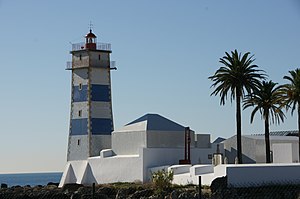
Cascais Kommune
Santa Marta-fyrtårnet
Cascais Kommune er en kommune i distriktet Lissabon, Portugal. Hovedbyen er Cascais, og kommunen har et areal 97,4 km² og et indbyggertal på 205.117 pr. 2011. Ti år før var indbyggertallet på 170.683, hvilket gør kommunen til en af de hastigst voksende i landet i løbet af en tiårsperiode.